Sorapiss

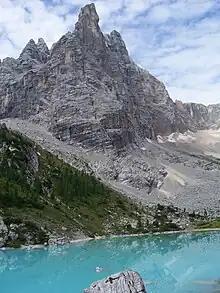
Dito di Dio ("Finger of God"), with Lago di Sorapiss at its foot

Sorapiss, with its huge perpendicular faces, forms part of the mountainous backdrop to the resort town of Cortina, situated roughly to the southeast of the town. The limestone dolomite formations, which are irregular, rugged and sharp-edged peaks, are part of the Eastern Alps. The Cristallo group lies to the north past the Passo Tre Croci, and its southern neighbour is the Antelao. A path to Sorapiss starts at Passo Tre Croci and continues along an easy slope, reaching the refuge at the base of the Sorapiss range, close to Lago di Sorapiss, which is at an elevation of .